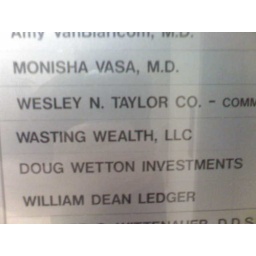
Seen in an office building in Newport Beach, CA